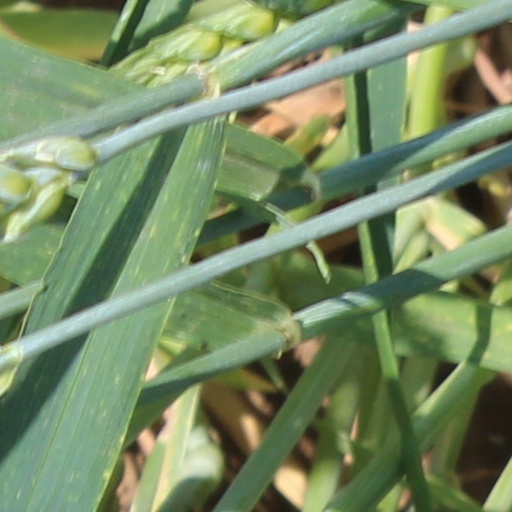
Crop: wheat